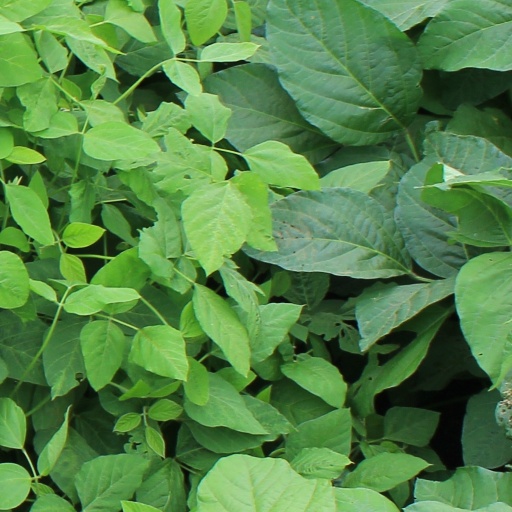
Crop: soybean